Sergio Pérez

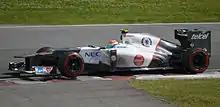
Pérez on his way to third place in the 2012 Canadian Grand Prix, his second podium finish

Pérez started the season with eighth place at the , losing several places on the final lap due to excessively-worn tyres. In the second round at Malaysia, he went on to battle with Fernando Alonso for the win. In the dying laps of the race he was able to close the gap to 0.5 seconds, but was not able to make the pass as he went wide at turn 14 and fell back, finishing 2.2 seconds behind Alonso in second. Many observers praised his performance despite his late-race error, taking Sauber's best result as an independent team. This drive won him plaudits and fuelled speculation of a move to Ferrari in the near future. However, Pérez later told reporters that he expected to stay with Sauber until at least the end of the 2012 season.